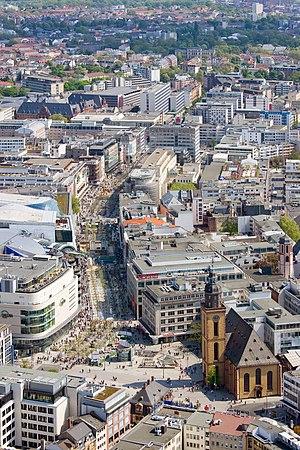
La Zeil est une rue commerçante de Francfort. C'est la rue commerçante au plus fort chiffre d'affaires en Allemagne. Sous la Zeil circule le métro et le S-Bahn. Environ 17 000 clients par heure y flânent.